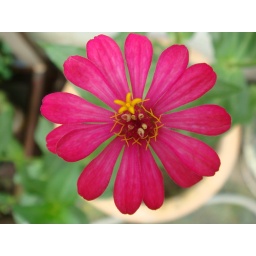
flower in pink